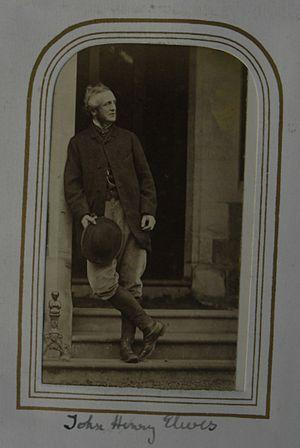
Henry John Elwes est un botaniste et un entomologiste britannique, né le 16 mai 1846 à Cheltenham, dans le comté de Gloucestershire, et mort le 26 novembre 1922 à Colesborne Hall près de Cheltenham.